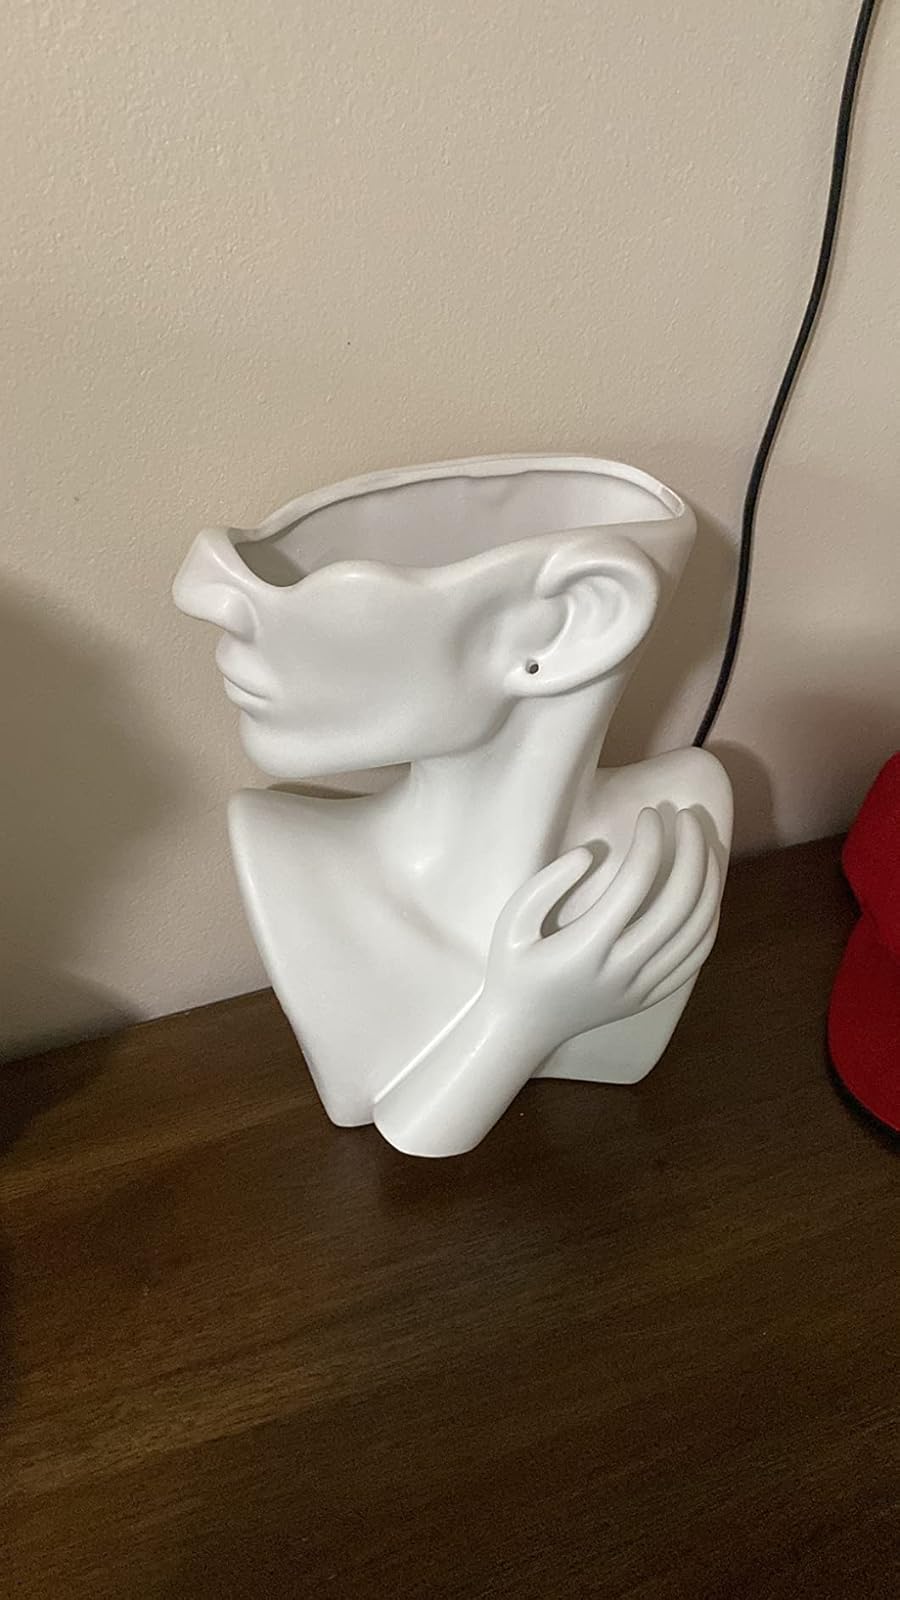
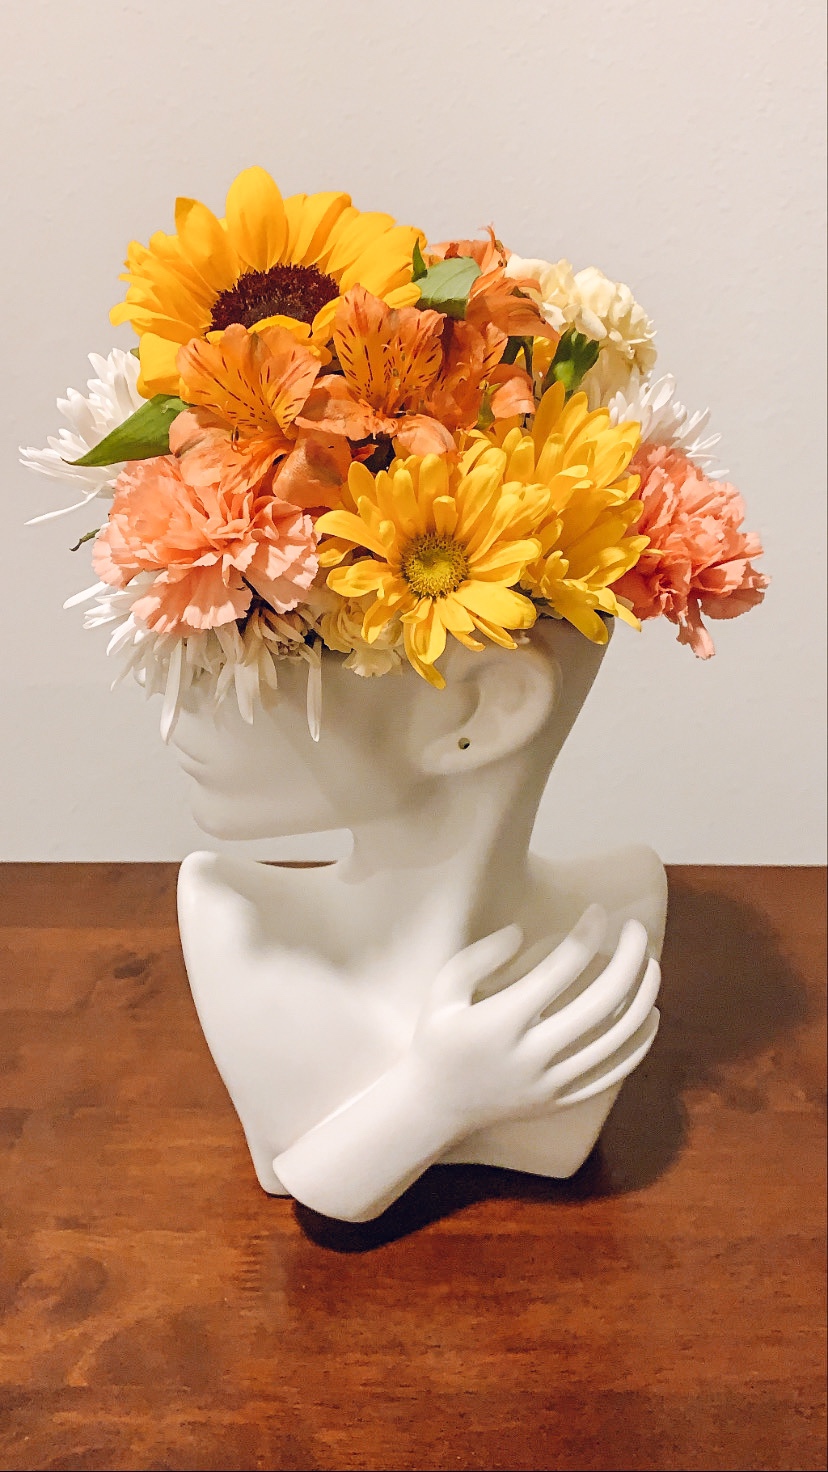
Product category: vase
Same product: yes